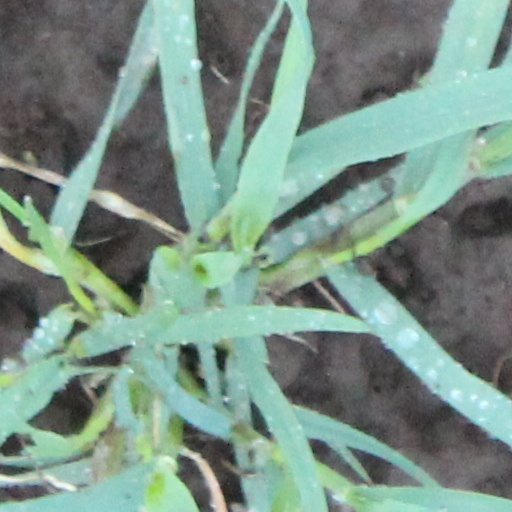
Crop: wheat